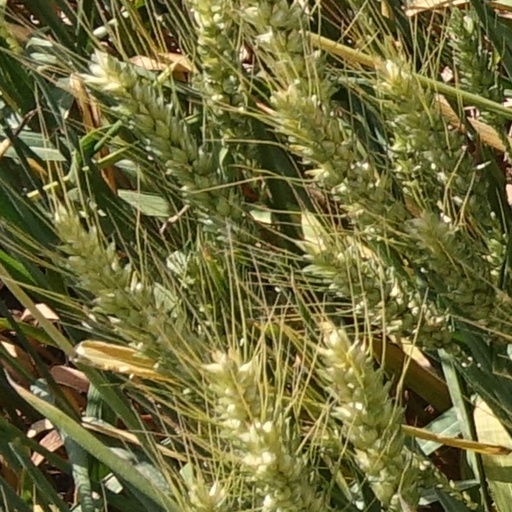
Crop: wheat